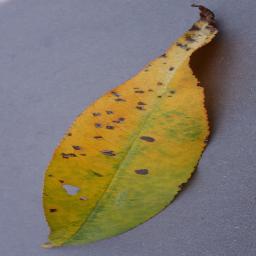
Label: Peach___Bacterial_spot